Harold & Kumar Escape from Guantanamo Bay

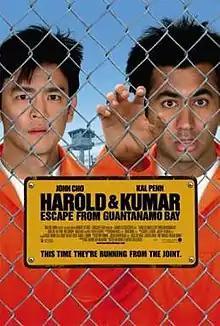
Theatrical release poster

Harold & Kumar Escape from Guantanamo Bay is a 2008 American buddy stoner comedy film written and directed by Jon Hurwitz and Hayden Schlossberg. The sequel to "Harold & Kumar Go to White Castle" (2004), is the second installment in the "Harold & Kumar" franchise, and stars John Cho, Kal Penn, Rob Corddry, Roger Bart, and Neil Patrick Harris. The film follows Harold Lee (Cho) and Kumar Patel (Penn) as their planned trip to Amsterdam is derailed after being wrongly imprisoned at Guantanamo Bay detention camp.